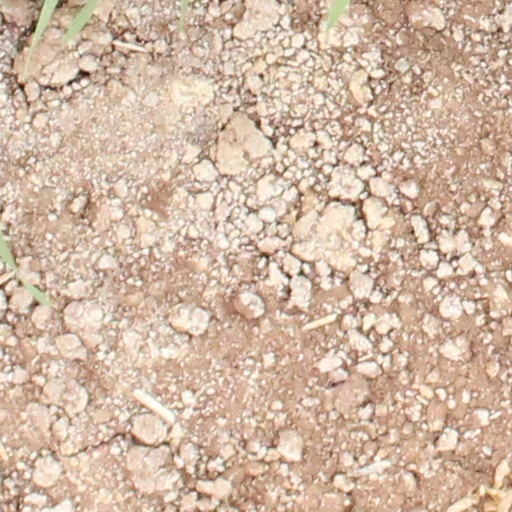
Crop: wheat